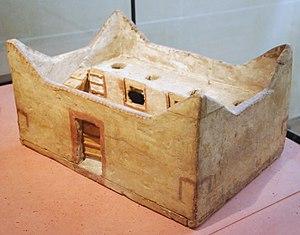
Modèle de grenier, bois peint, Égypte antique, vers 2000-1900 av. J.-C., Moyen Empire. Polski: Model spichlerza z malowanego drewna, starożytny Egipt, ok. 2000-1900 p.n.e., Średnie Państwo. DimensionsH.
L'art du Moyen empire correspond à la période du Moyen Empire de l'Égypte antique, entre 2030 et 1710 ou 1650 avant l'ère commune.
L'État pharaonique est l'ensemble des institutions en place en Égypte antique sous le pouvoir royal des pharaons, entre la fin de la Période prédynastique et la conquête du pays par Alexandre le Grand en -332. Durant ces trois millénaires, le pays a connu une organisation et des administrations cohérentes. Tirant sa légitimité des dieux, le pharaon est l'État à lui seul et en assure les fonctions essentielles. Il est l'administrateur principal du pays, le chef des armées, le seul législateur, le premier magistrat et le prêtre suprême. Il lui revient de choisir seul la politique à mener. Cependant, il délègue l'exécution de ses décisions à une cohorte de scribes, de conseillers et de fonctionnaires. Pour cela, il s'appuie sur une administration chapeautée par un ou plusieurs vizirs et divisée en diverses sections dont le Trésor, le Grenier, les Archives et les Travaux royaux. Au niveau local, le pays est découpé en provinces appelées nomes. Chacune d'elles est dirigée par un fonctionnaire désigné par le roi, le nomarque. À l'intérieur de ces nomes, des districts, des villes et villages sont eux aussi administrés par des représentants royaux.